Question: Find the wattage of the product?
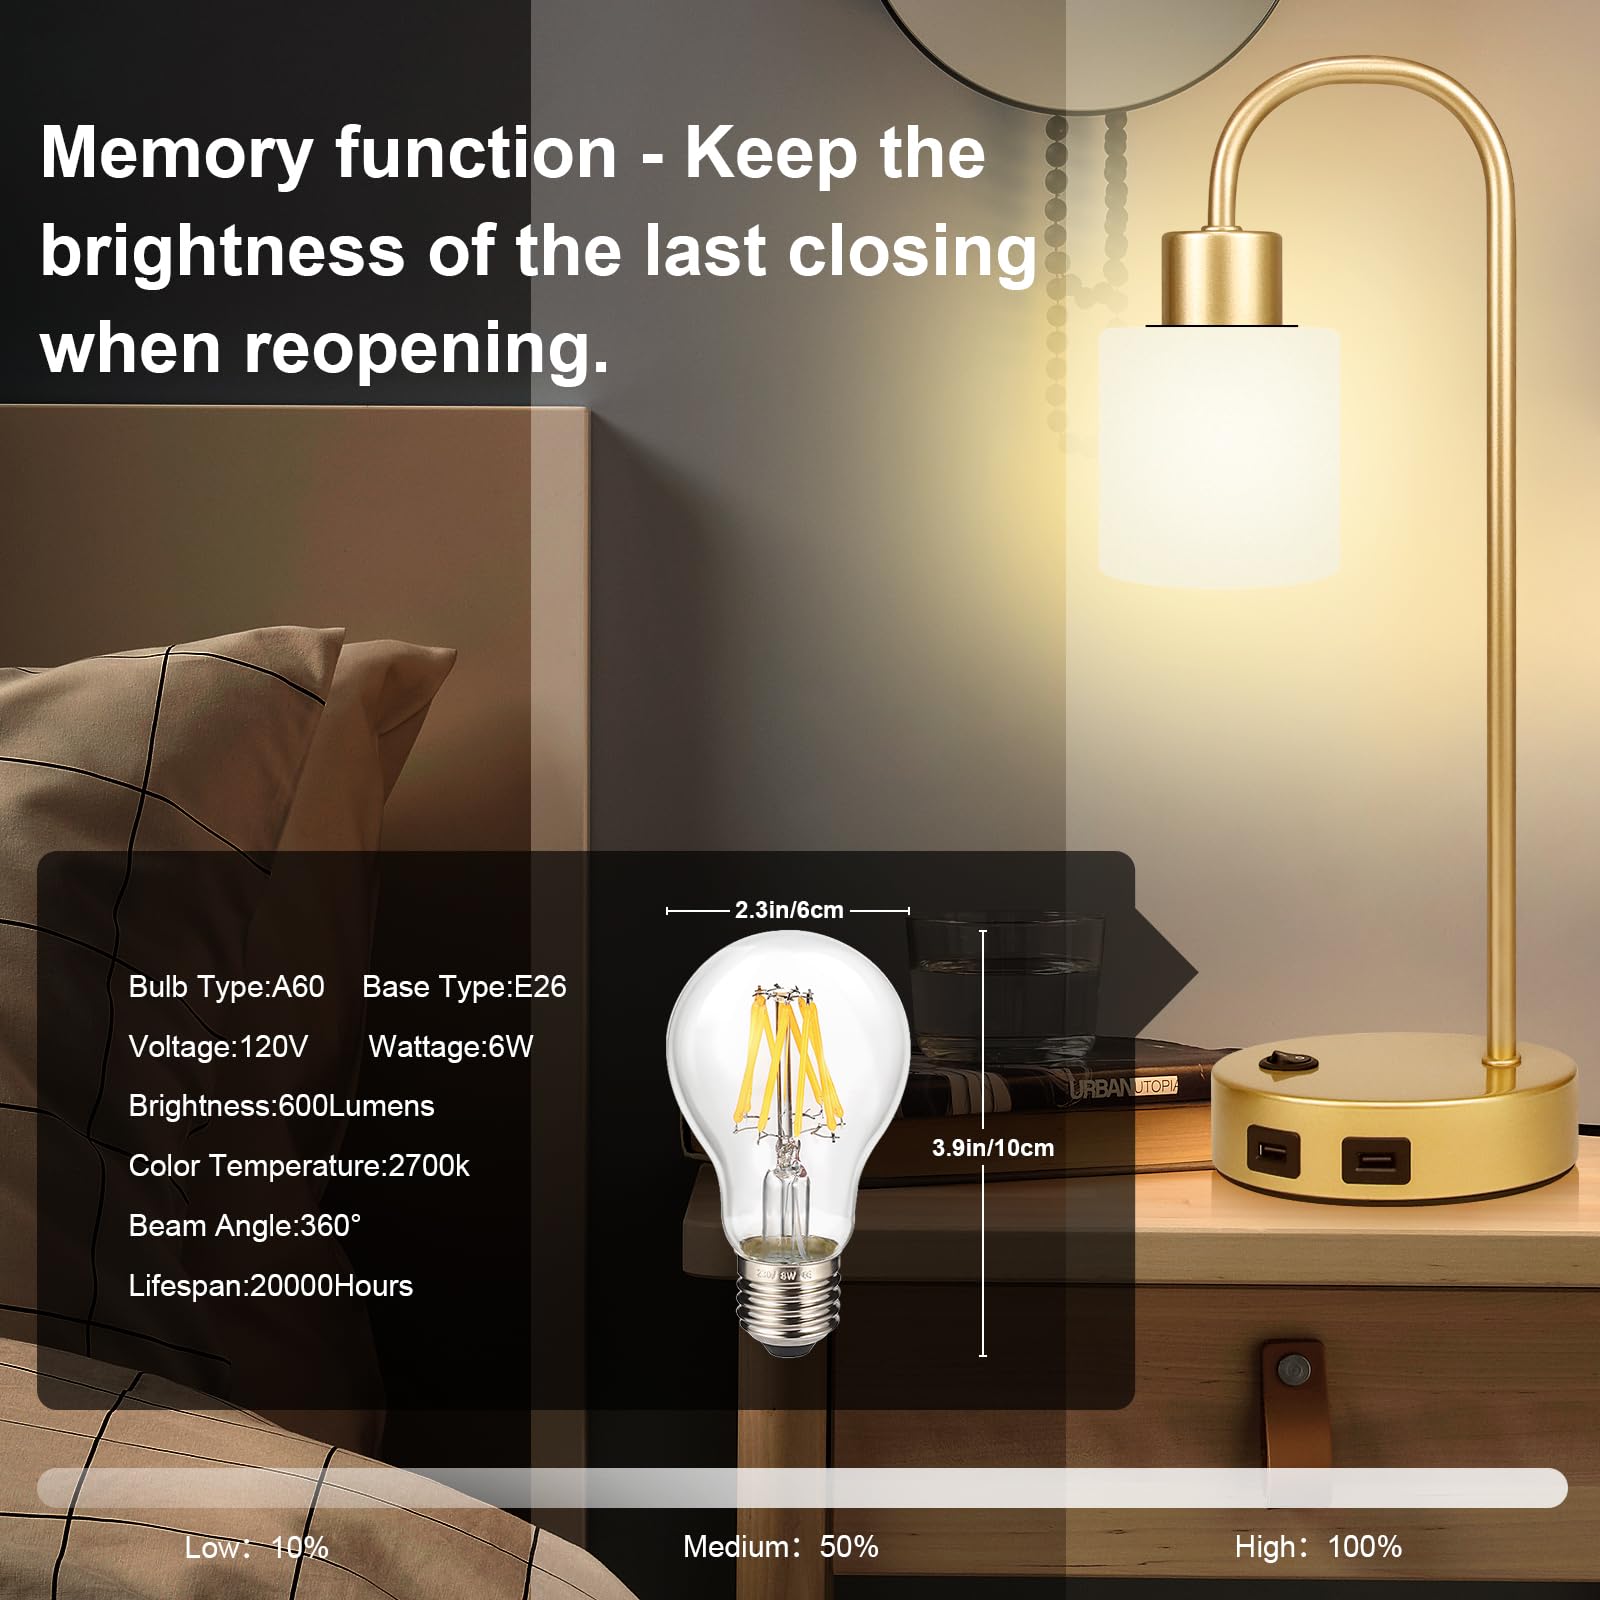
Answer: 6.0 watt